Maria Leal da Costa

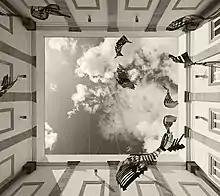
Voar- Escultura de Maria leal da Costa no Museu de Évora

Maria Ana de Sousa Leal da Costa (Évora, Portugal, November, 1964), is a Portuguese sculptor.